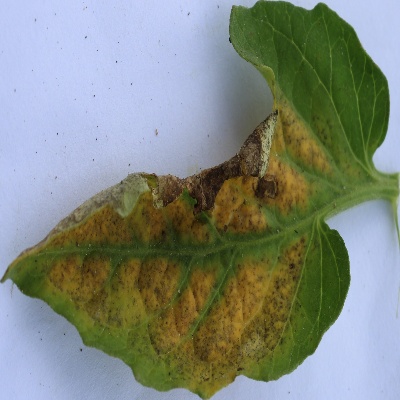
Crop: Tomato
Condition: septoria leaf spot